Space: 1889

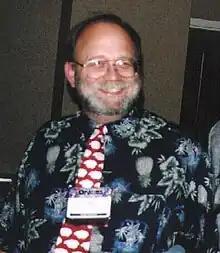
Frank Chadwick designed "Space: 1889".

The first published description of "Space: 1889" was in the "Feedback" column in the "Ares Magazine" in 1983, as a proposal for a board wargame.